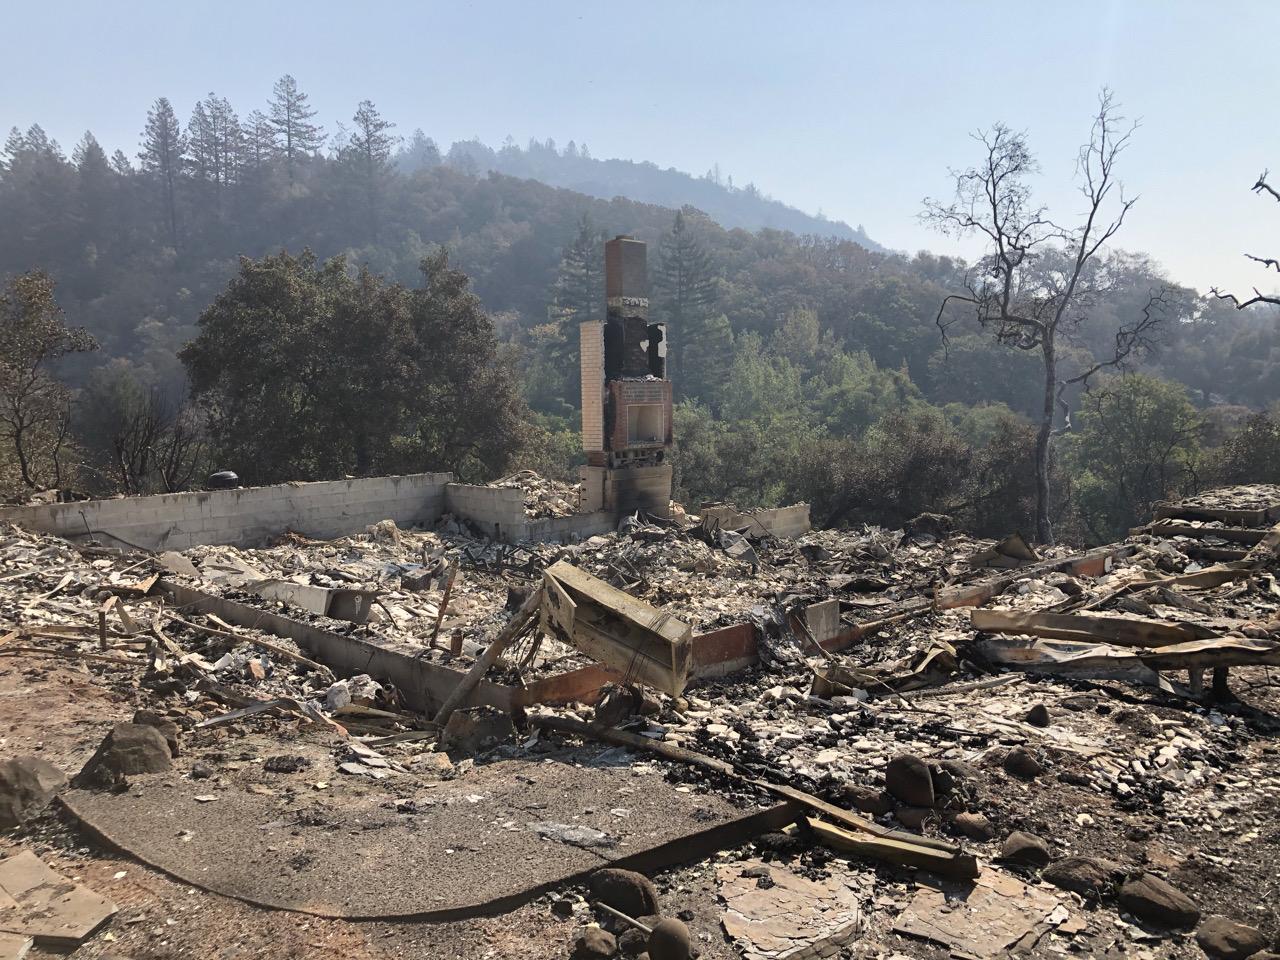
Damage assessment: destroyed